De Mol (TV series)

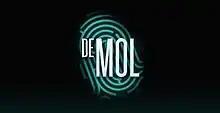
De Mol series banner

De Mol (The Mole) is a Belgian reality game show that originally aired from 6 December 1998 to 19 March 2000 and again from 19 January to 16 March 2003 on TV1 with Michiel Devlieger as host. A revival has aired since 1 February 2016 on VIER with Gilles De Coster as host. The show won the famous Rose d'Or award in 2000. The format has been licensed in 40 countries from all around the world.